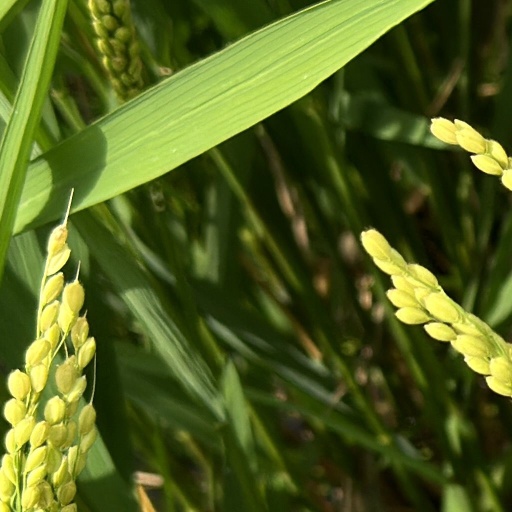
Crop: rice